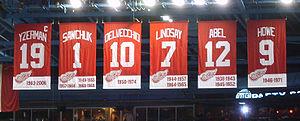
Terrance Gordon Sawchuk, dit Terry Sawchuk, est un gardien de but de hockey sur glace. Sa famille vient d'Ukraine mais il naît à Winnipeg au Canada. Après avoir débuté en attaquant, il s'impose rapidement en tant que gardien de but et remporte les titres de meilleur joueur recrue des différentes ligues dans lesquelles il évolue en 1948, 1949 et 1951. En 1950, avec les Capitals d'Indianapolis, il remporte la Coupe Calder en finale des séries de la LAH.
Stephen Gregory Yzerman, dit Steve Yzerman, né le 9 mai 1965 à Cranbrook en Colombie-Britannique, est un joueur canadien de hockey sur glace. Il a joué toute sa carrière professionnelle dans la Ligue nationale de hockey avec les Red Wings de Détroit entre 1983 et 2006. Sa fin de carrière a été parsemée de nombreux problèmes de santé, notamment au genou, le poussant à arrêter en 2006. Le 30 janvier 2007, il accepte le poste de directeur général de l'équipe du Canada en remplacement de Wayne Gretzky.
Robert Blake Theodore Lindsay, dit Ted Lindsay, est un joueur professionnel canadien de hockey sur glace d'Amérique du Nord, né le 29 juillet 1925 à Renfrew dans la province de l'Ontario au Canada et mort le 4 mars 2019 à Oakland Township dans l'État américain du Michigan. Il est un des dix membres du Temple de la renommée du hockey à avoir été intronisé avant les trois ans de délai habituels.
Les Red Wings de Détroit sont une franchise professionnelle de hockey sur glace des États-Unis. Ils évoluent dans le championnat principal d'Amérique du Nord : la Ligue nationale de hockey. Les Red Wings – littéralement en français les « Ailes Rouges » – font partie de l'Association de l'Est dans la Division Atlantique.
Gordon Howe, dit Gordie Howe, O.C., est un joueur canadien de hockey sur glace.
Alexander Peter Delvecchio, surnommé « Fats », est un joueur professionnel canadien de hockey sur glace d'origine italienne ayant joué de 1950 à 1974.
La Ligue nationale de hockey ou LNH est une association sportive professionnelle nord-américaine regroupant des franchises de hockey sur glace du Canada et des États-Unis. Le niveau de jeu de cette ligue est considéré comme un des meilleurs au monde. Les joueurs qui la composent ont longtemps été en grande majorité d'origine canadienne puis nord-américaine. Au fur et à mesure, de nouvelles nationalités de joueurs se sont ajoutées à la liste et, même si les Canadiens restent les plus nombreux, plusieurs pays sont désormais représentés.
Le Joe Louis Arena est une salle omnisports située au 600 Civic Center Drive dans le centre de Détroit, au Michigan.